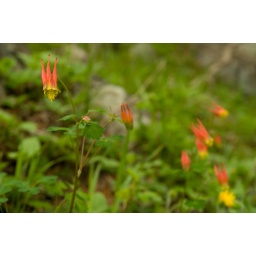
found these beautiful flowers in rocky national mountain park, rockies, northern colorado, in the wooded forest